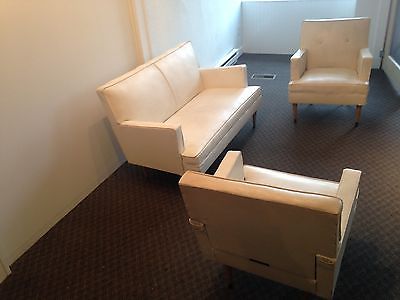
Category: chair